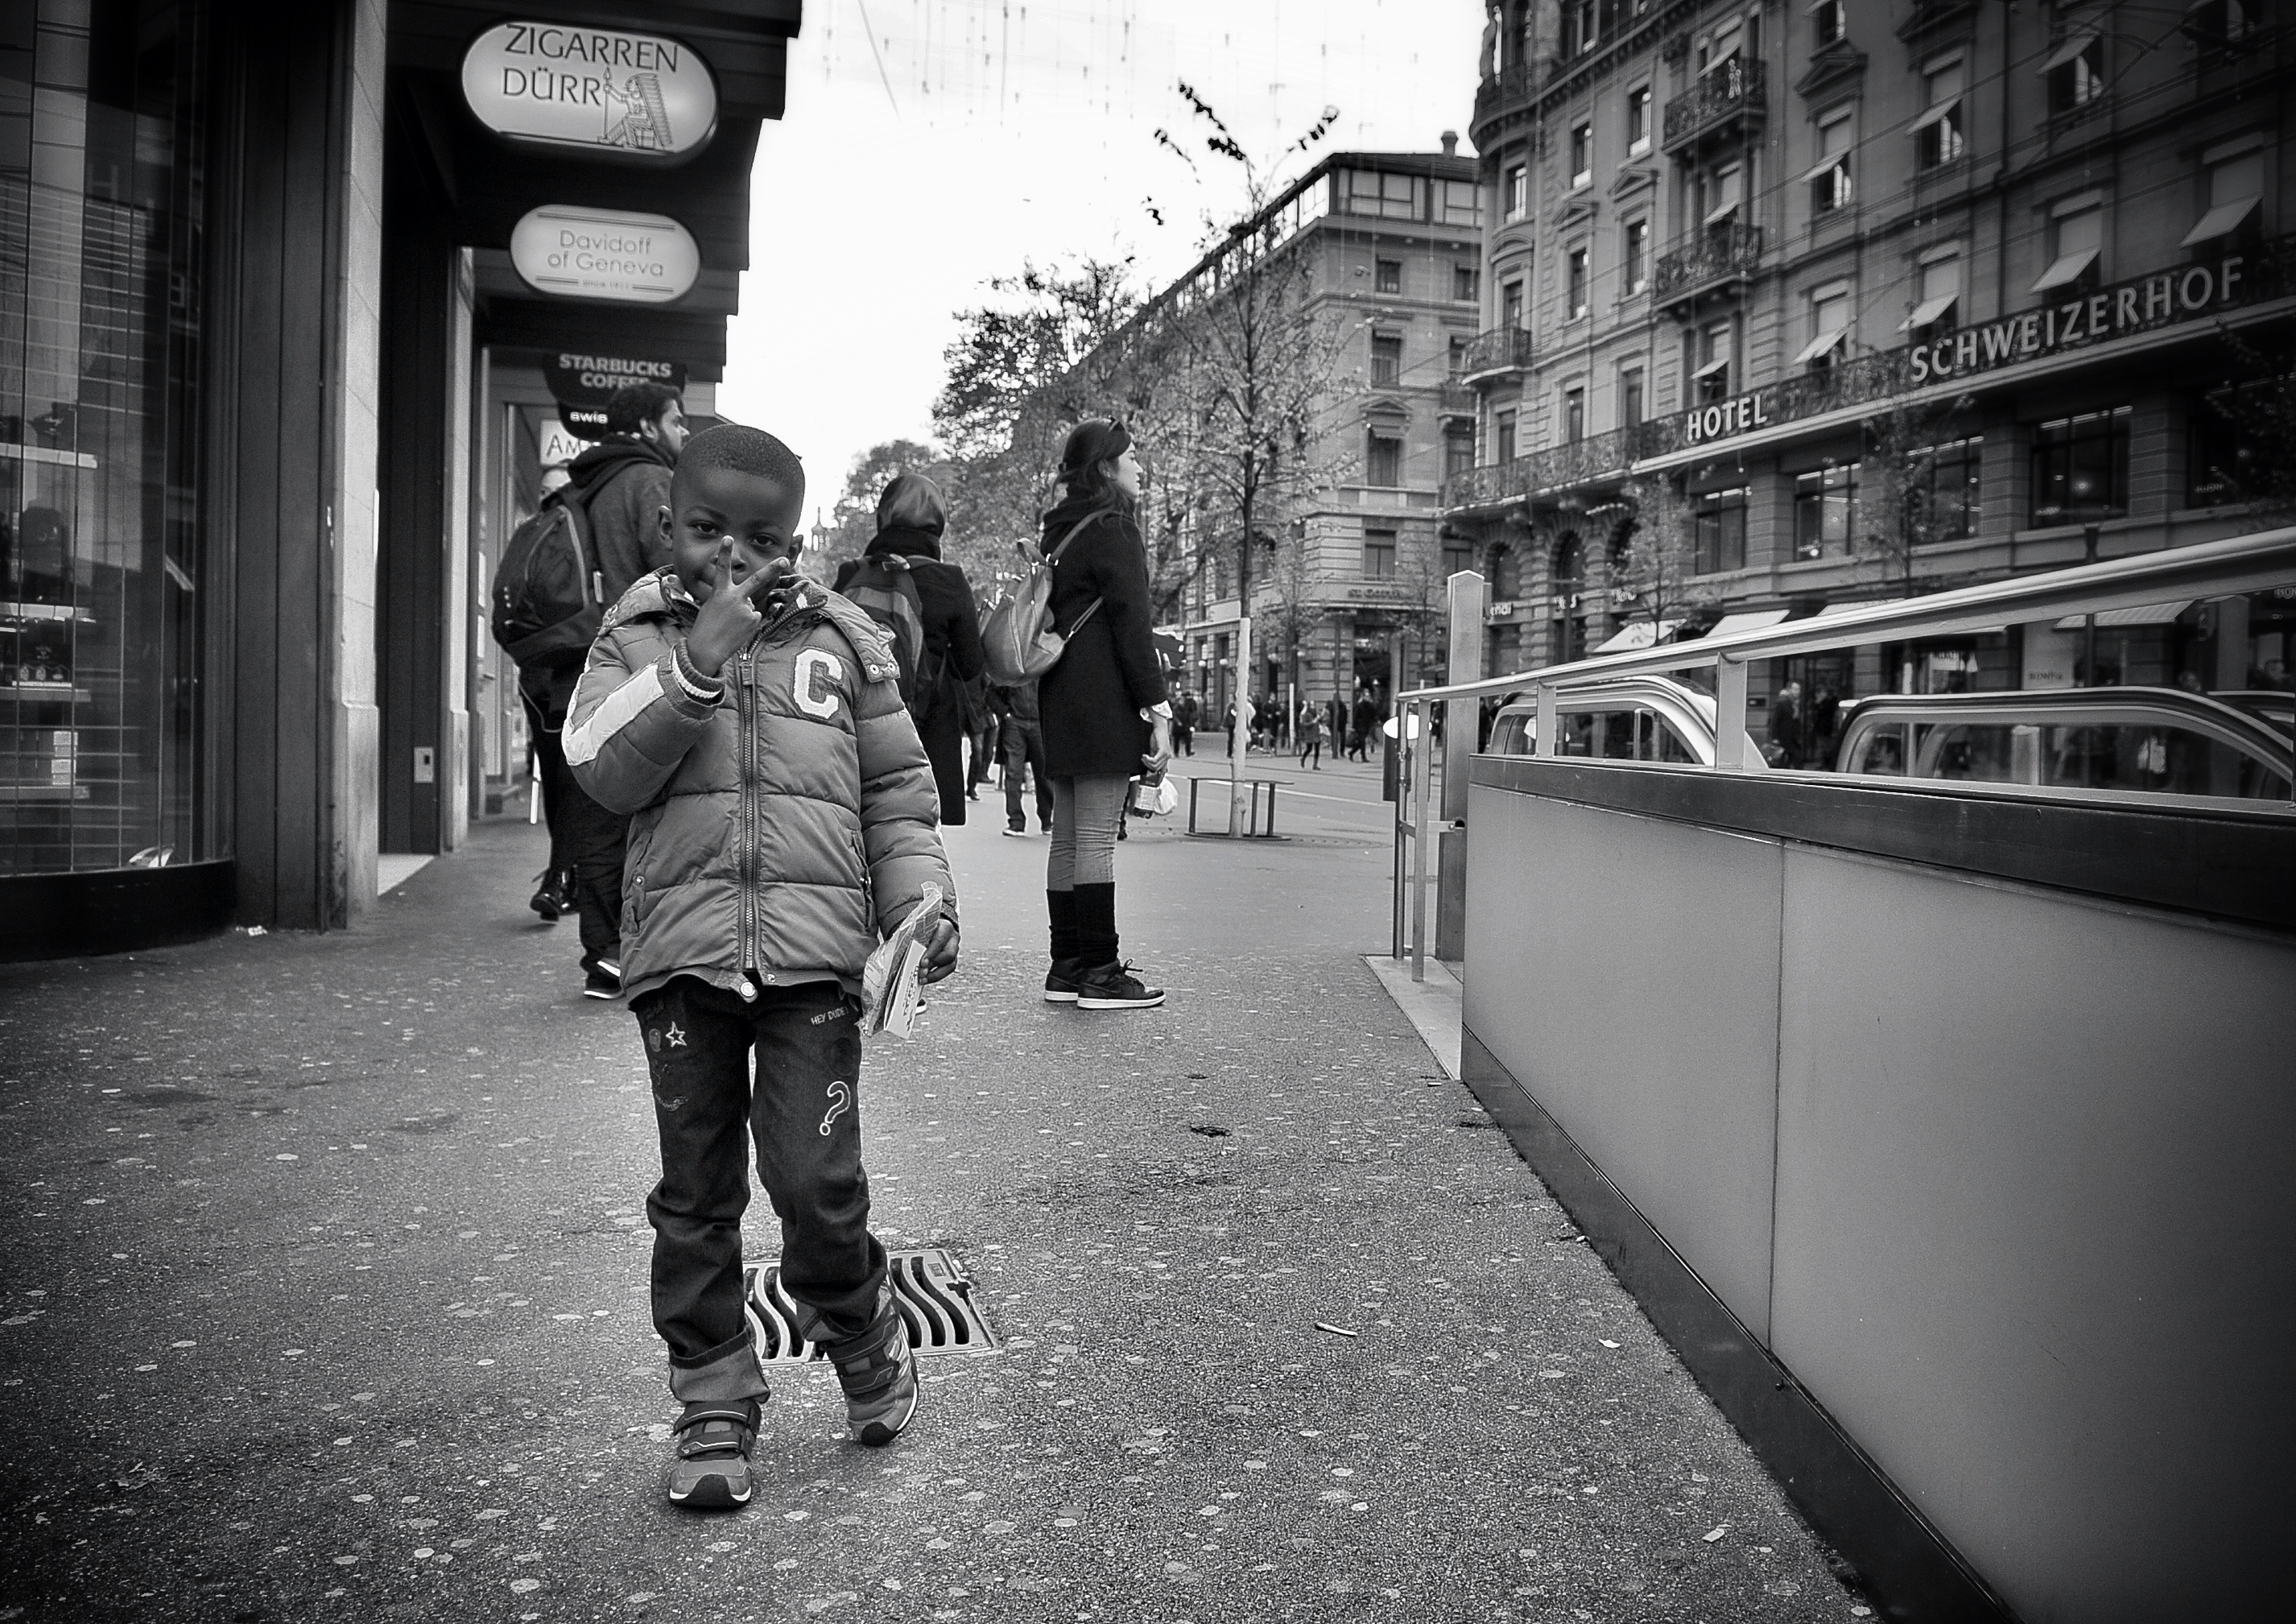
pedestrian, black and white, people, road, white, street, photography, city, urban, autumn, nikon, black, monochrome, streetphotography, flickr, bw, 2016, candid, infrastructure, photograph, snapshot, streetart, ch, schweiz, switzerland, strasse, herbst, zri, zurich, blancoynegro, snapseed, schwarzundweiss, streetscene, kind, strassenfotografie, junge, victory, streetlife, passanten, streetpix, thomas8047, onthestreets, bahnhofstrasse, iamnikon, d300s, blackandwithe, stadtansichten, streetphotographer, streetartstreetlife, hofmanntmecom, zrichstreets, 175528, strassencene, stadtzrich, brgersteig, urban area, monochrome photography, film noir